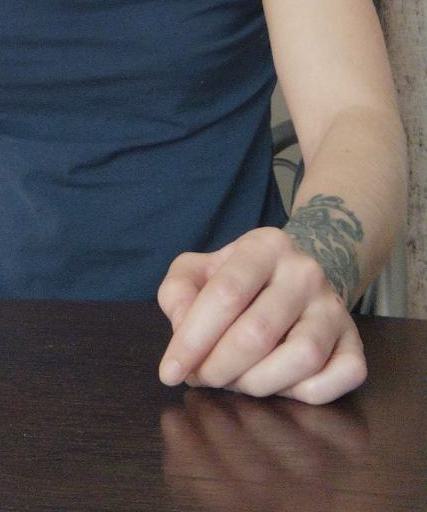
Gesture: no_gesture